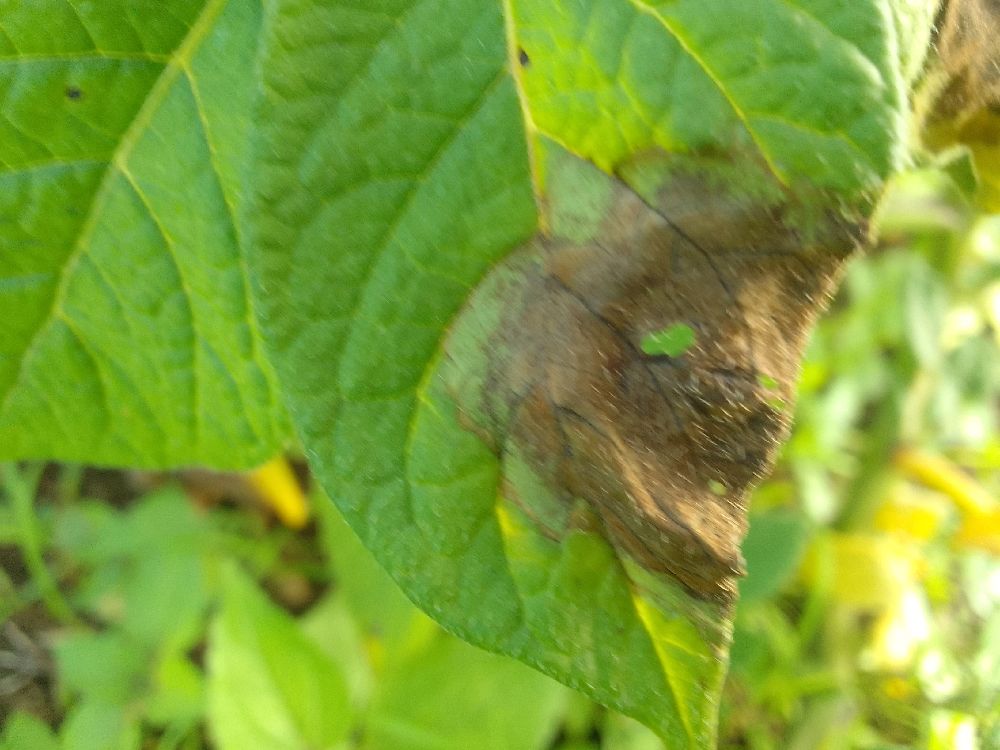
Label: Late blight